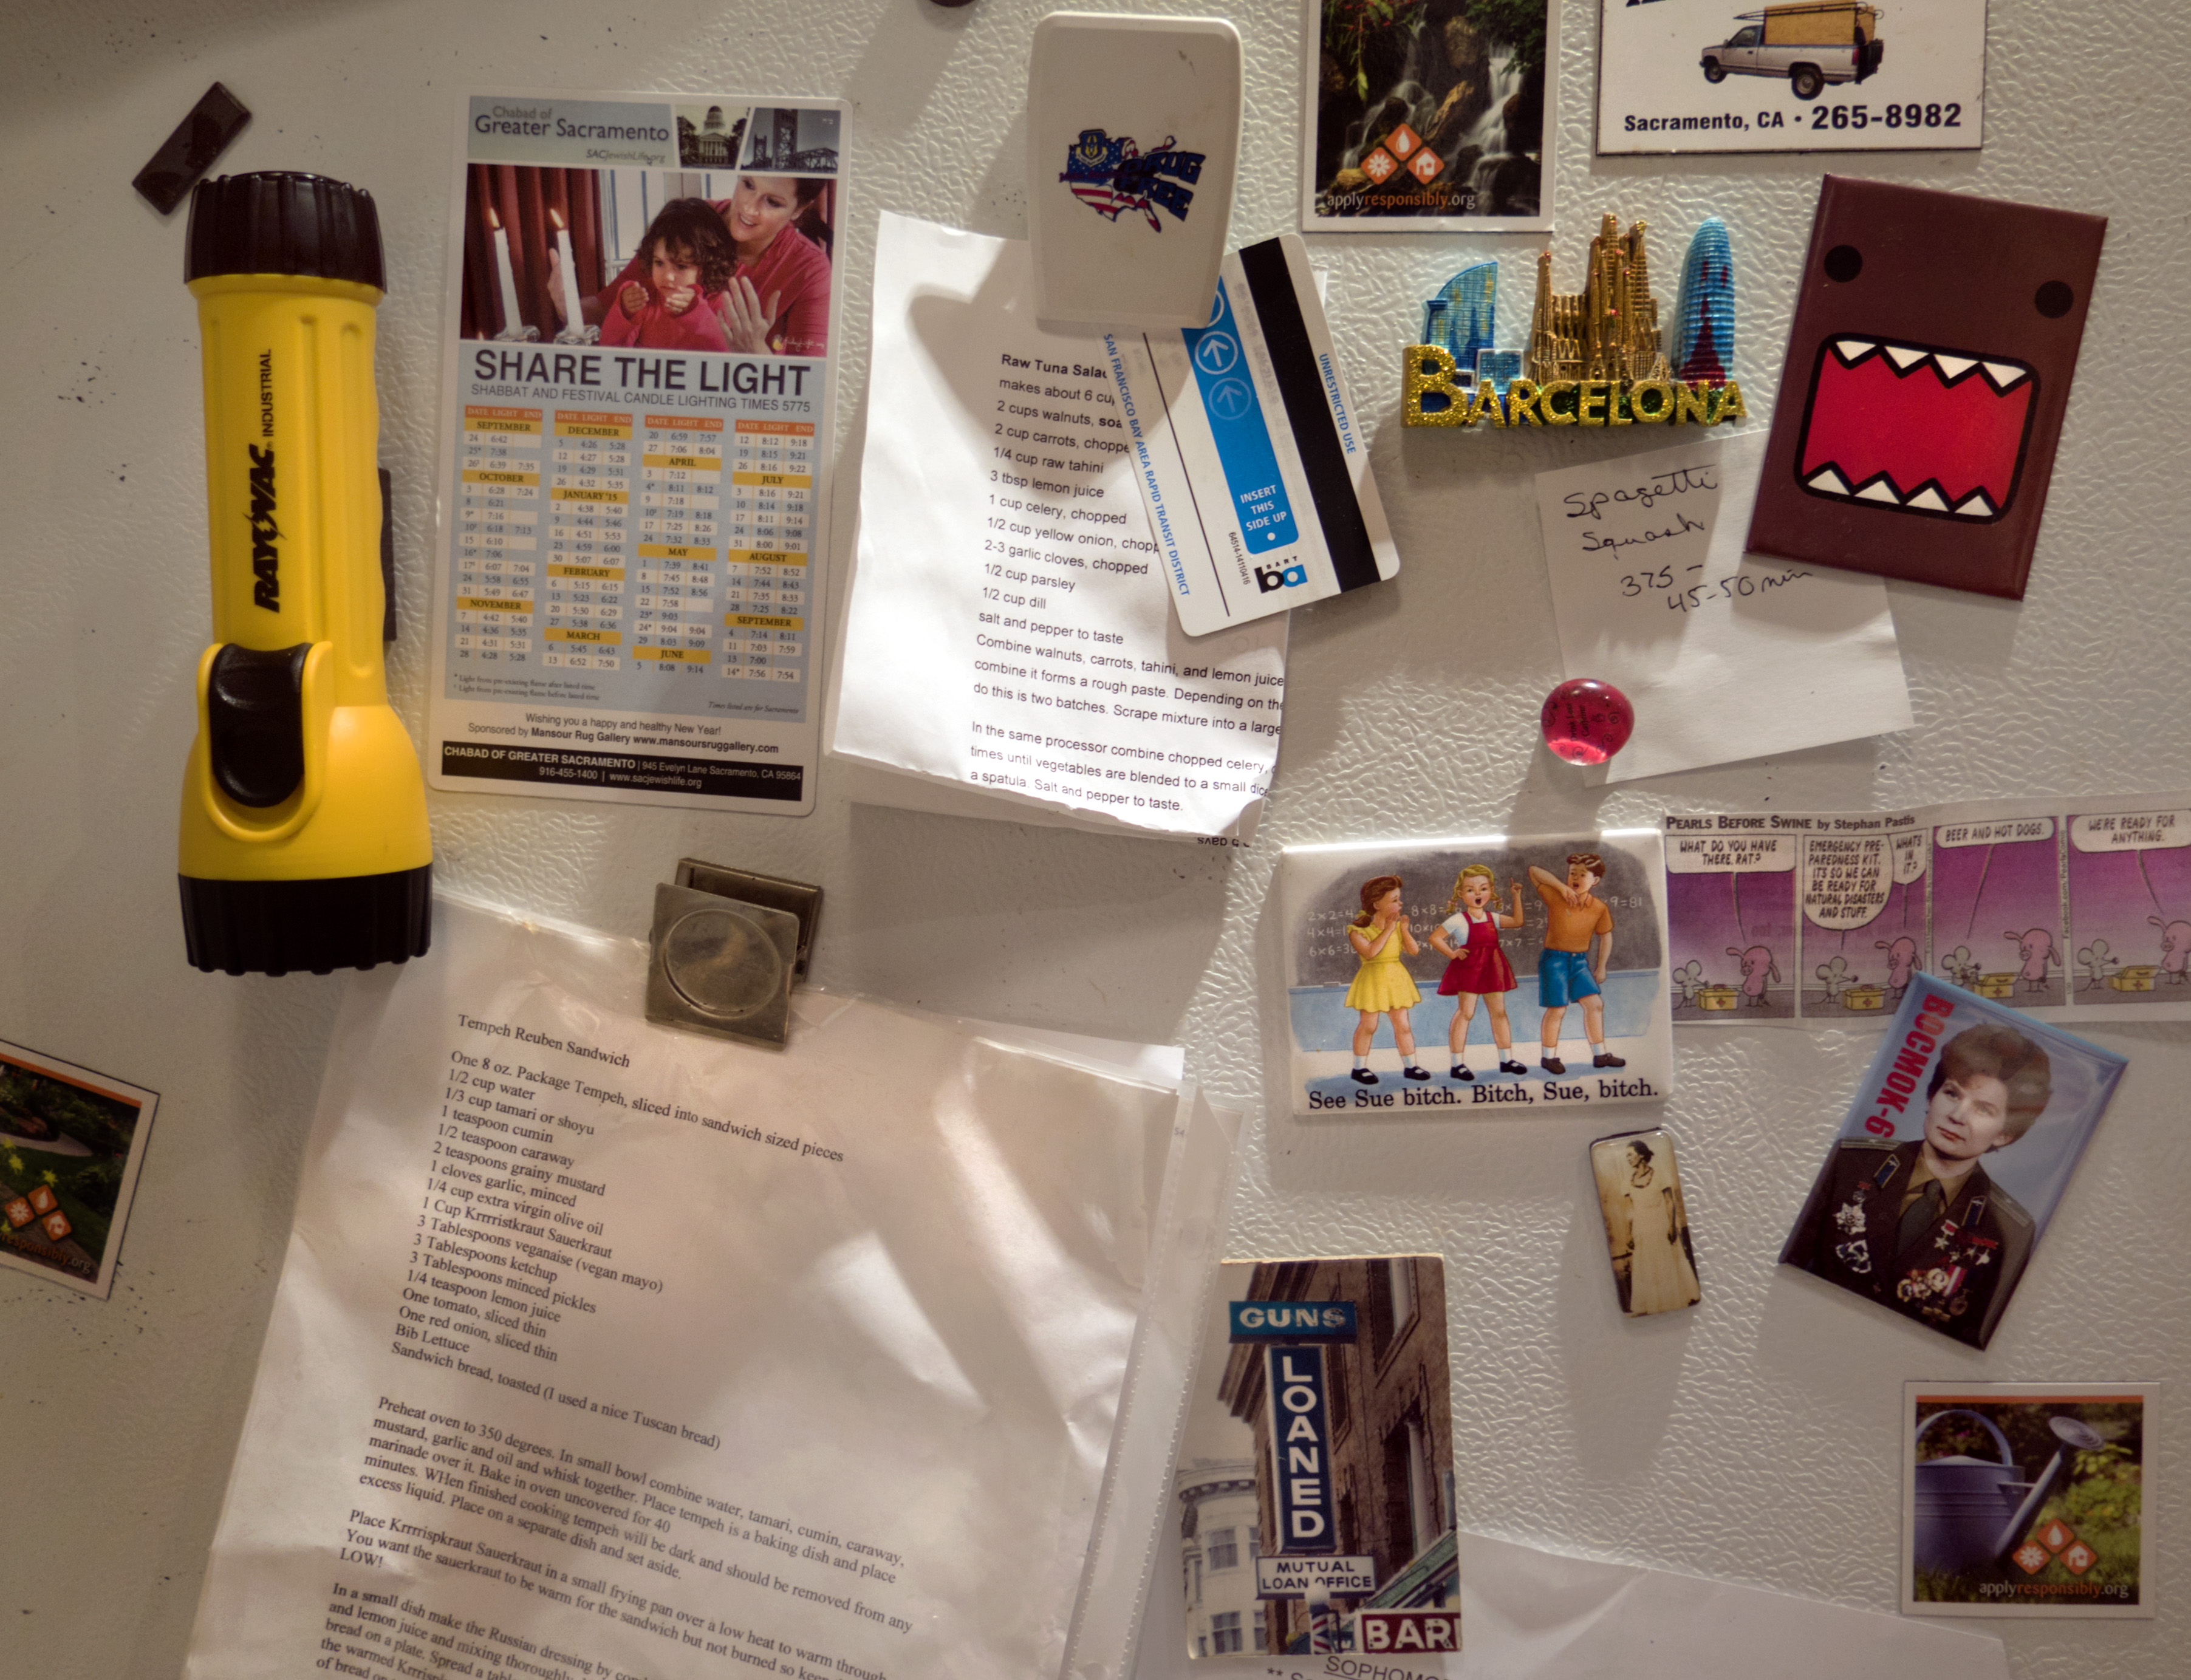
home, kitchen, cuisine, product, 2015, art, maison, cosina, 3652015imstillstanding, refrigerator, magnets, aimant, rfrigrateur